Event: Nepal Earthquake
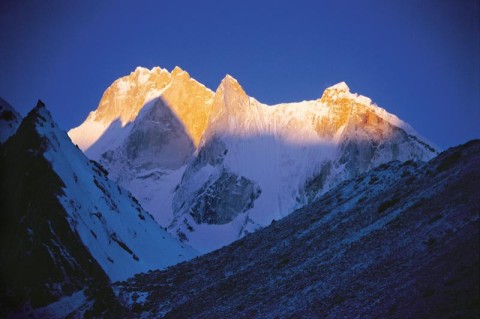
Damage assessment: no_damage